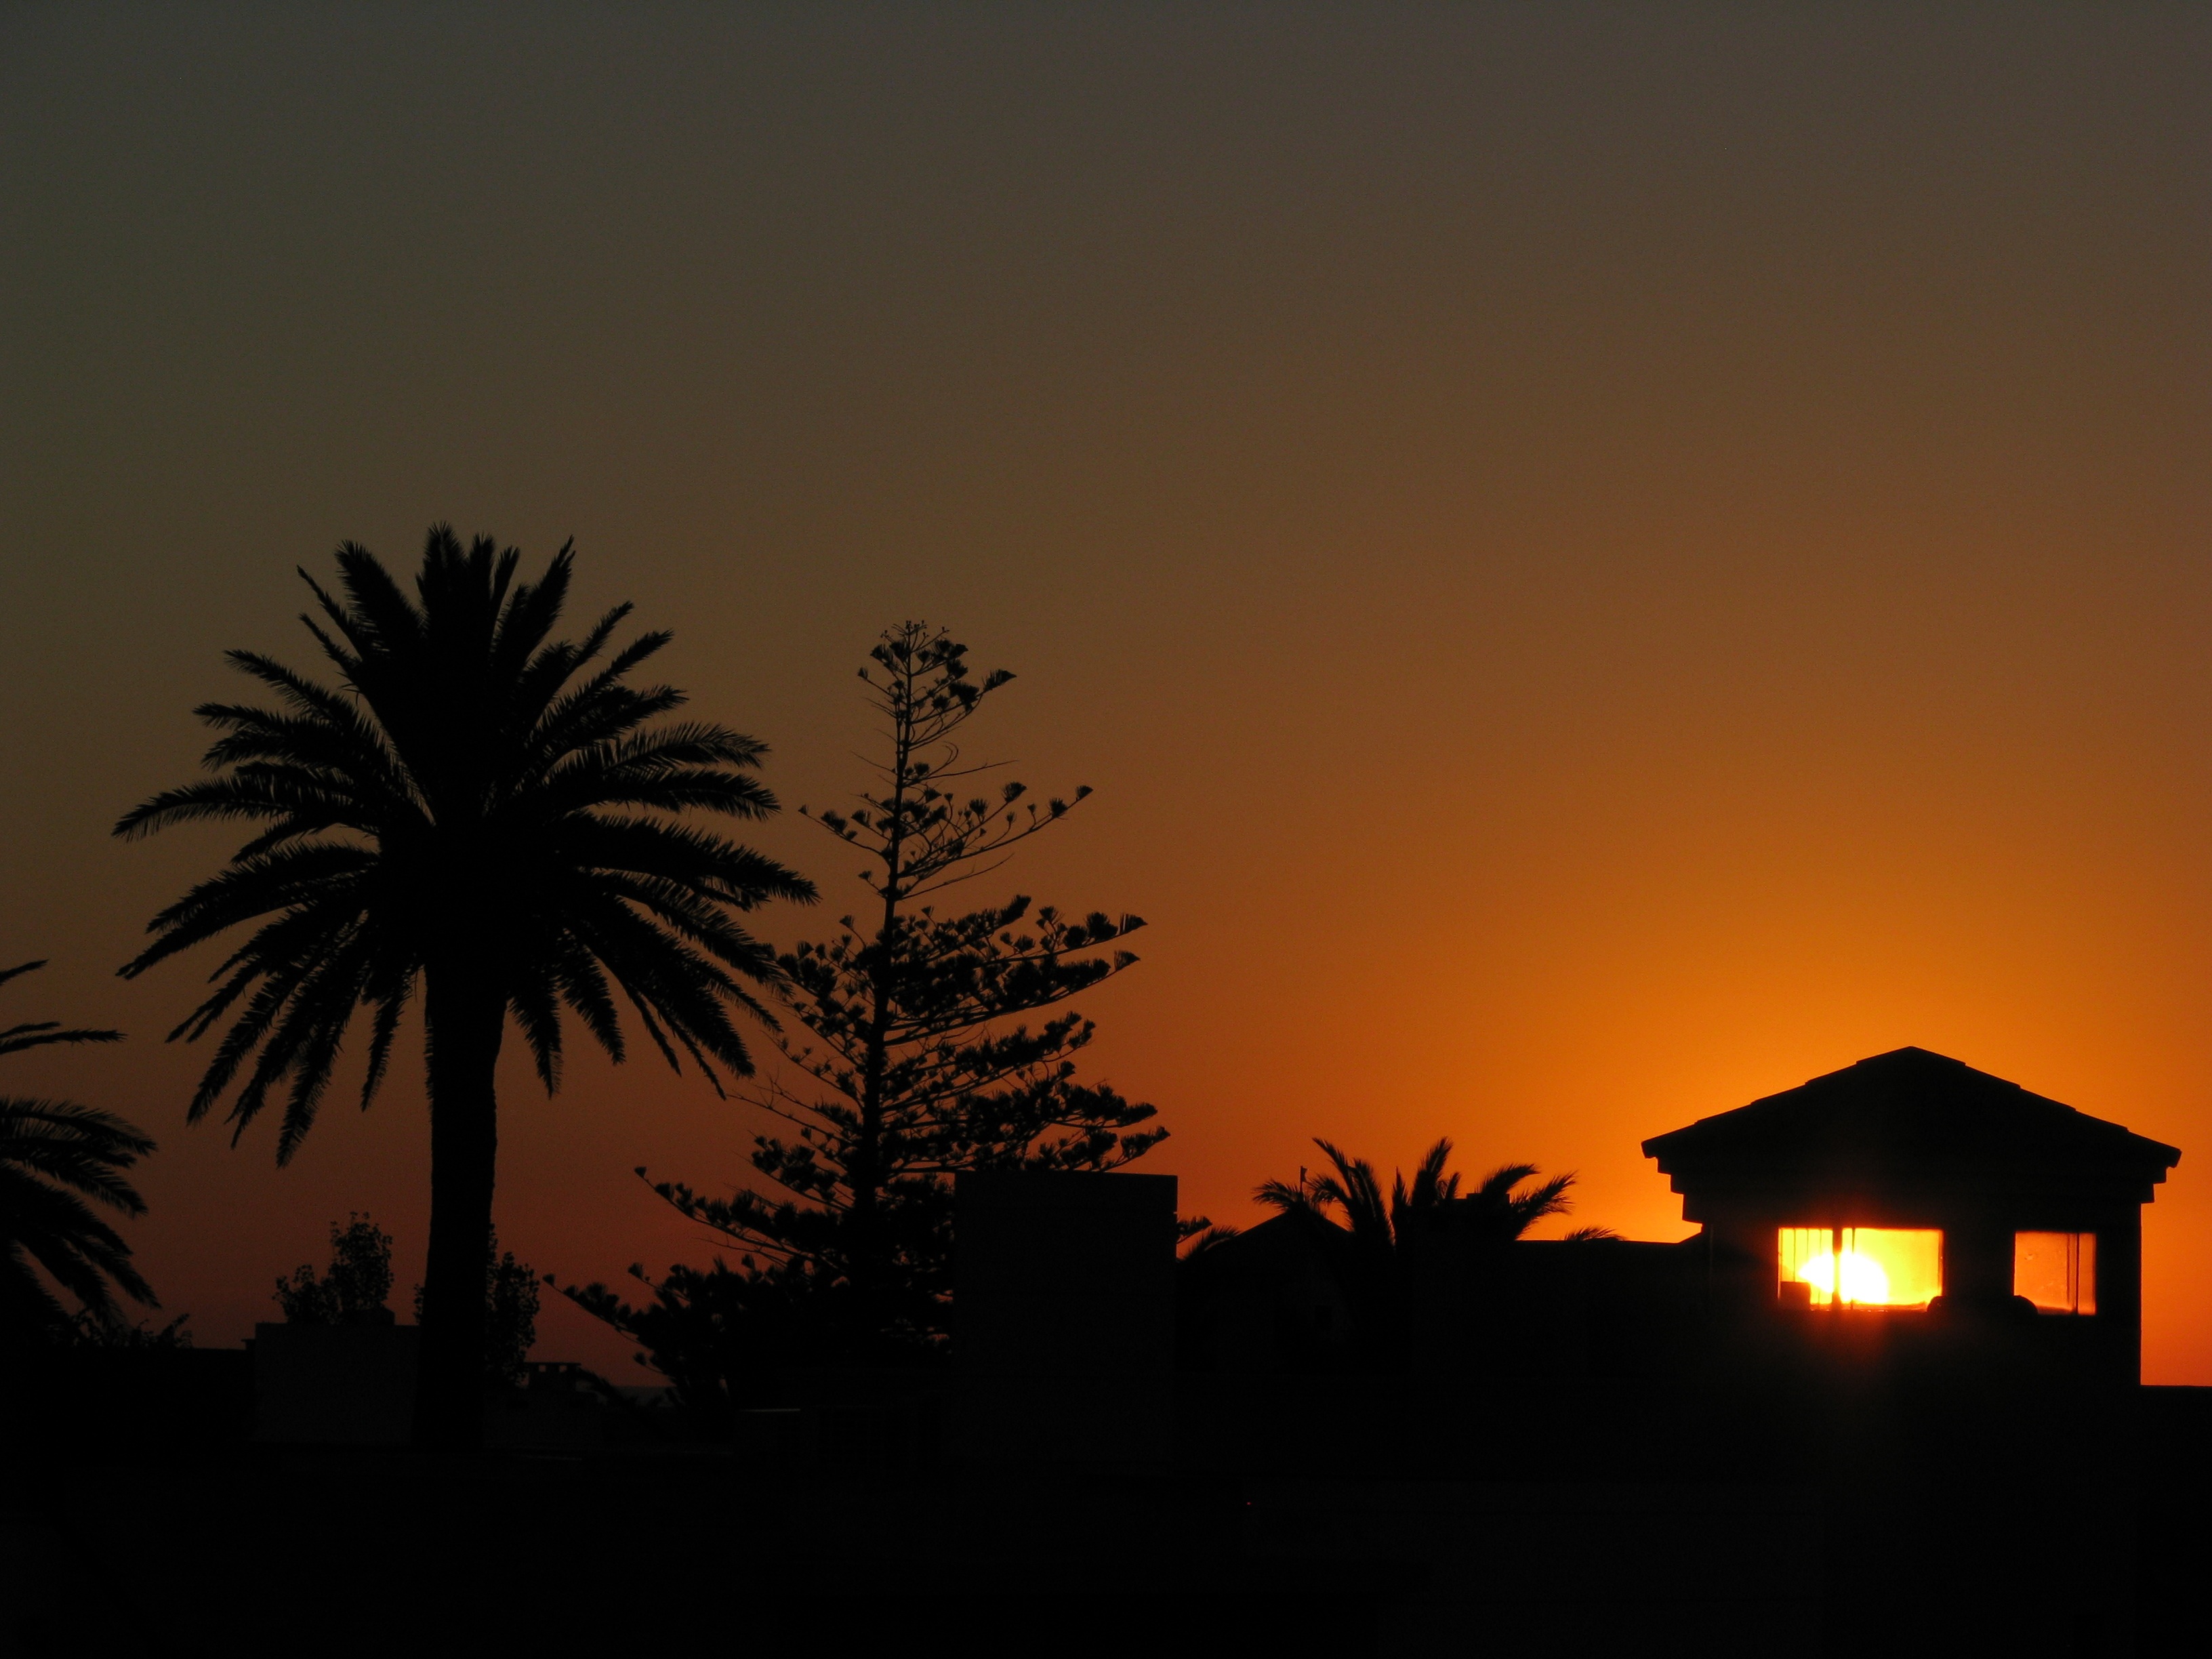
tree, horizon, silhouette, sky, sun, sunrise, sunset, night, sunlight, morning, dawn, dusk, evening, savanna, uruguay, afterglow, punta del este, atmospheric phenomenon, arecales